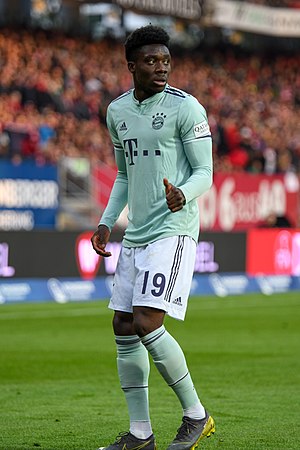
Alphonso Davies
Davies spiller for Bayern München i 2019
Alphonso Boyle Davies er en professionel canadisk fodboldspiller, der spiller som venstreback eller vinger for Bundesliga- klubben Bayern München og Canadas landhold.